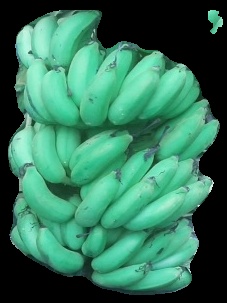
Variety: elakki-bale
Grade: grade1